Thomas Whieldon

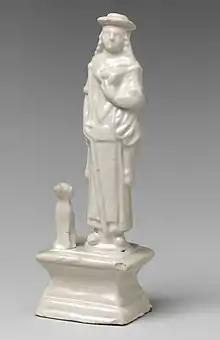
Very early Staffordshire figure of Oriental lady and dog in salt-glazed earthenware, c. 1745, Whieldon factory. Also made in tortoiseshell ware, image.

Whieldon is first recorded as a potter in 1744 when he married Anne Shaw at Barlaston Church. Little is known about his early career and it is not known where he served his apprenticeship. Anne died in 1757 and in 1758 Whieldon married Alice Parrot, the daughter of a notable family from Newcastle-under-Lyme. Josiah Wedgwood recorded how Alice later died very suddenly at church one Sunday night in 1772. Whieldon married a third time in 1776, marrying Sarah Turner, who was from London society, although there was a family connection, as yet unknown, with one John Turner of Lane End, Staffordshire, a potter. James Christie, founder of the auctioneering house of Pall Mall, St James's, was a signatory to the marriage settlement.